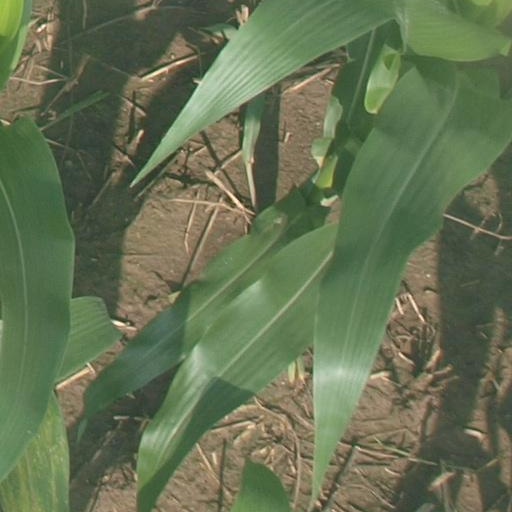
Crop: maize; corn